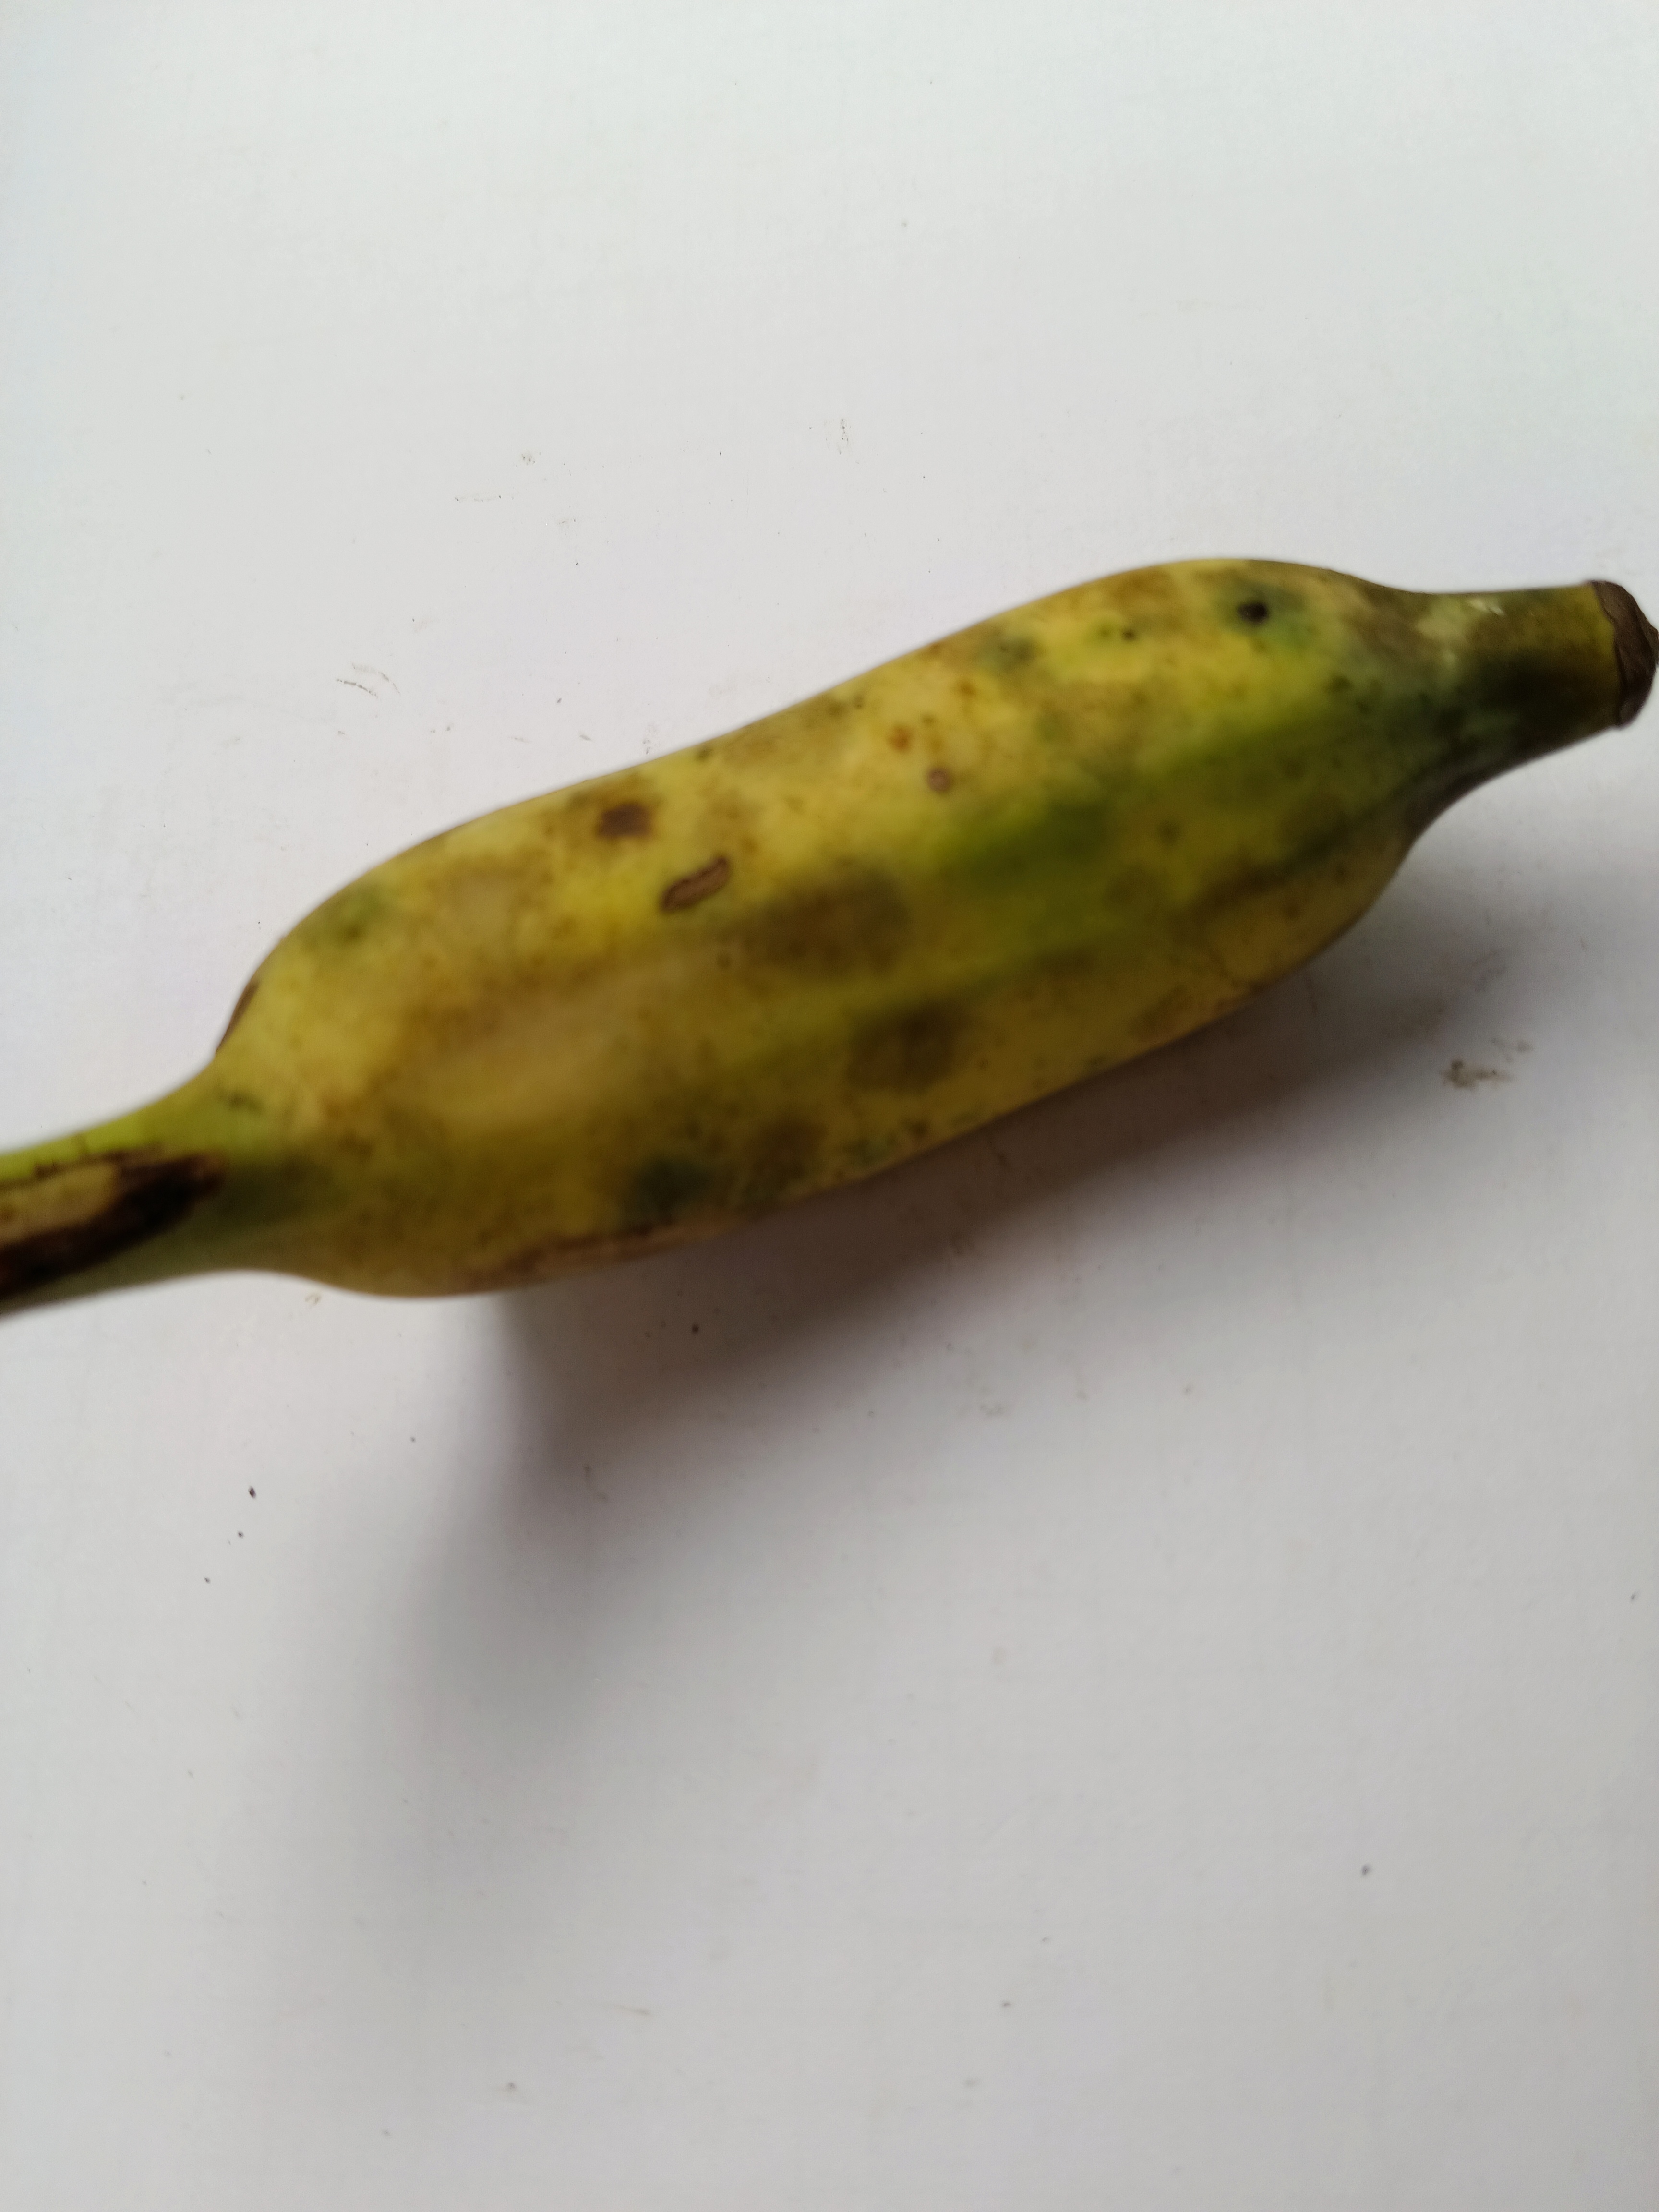
Banana variety: Deshi